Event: Nepal Earthquake
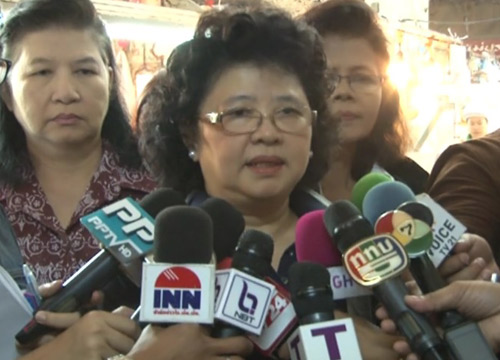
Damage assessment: no_damage